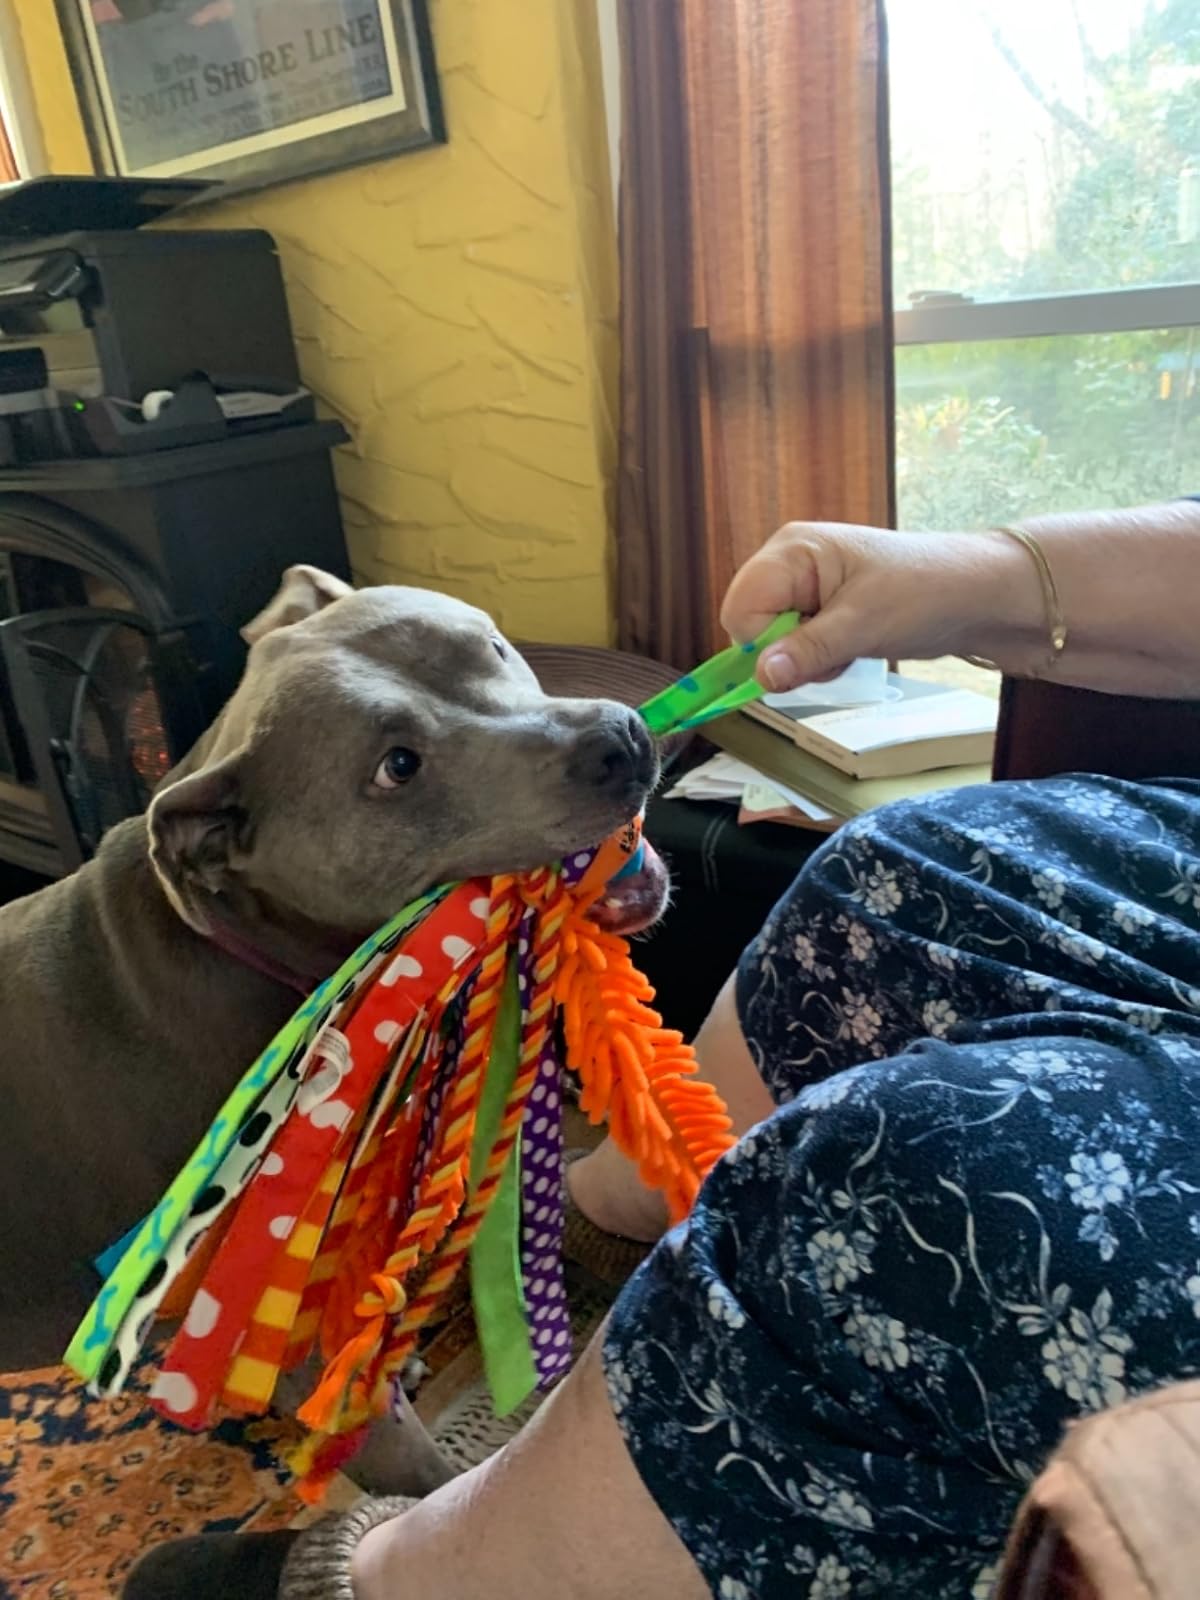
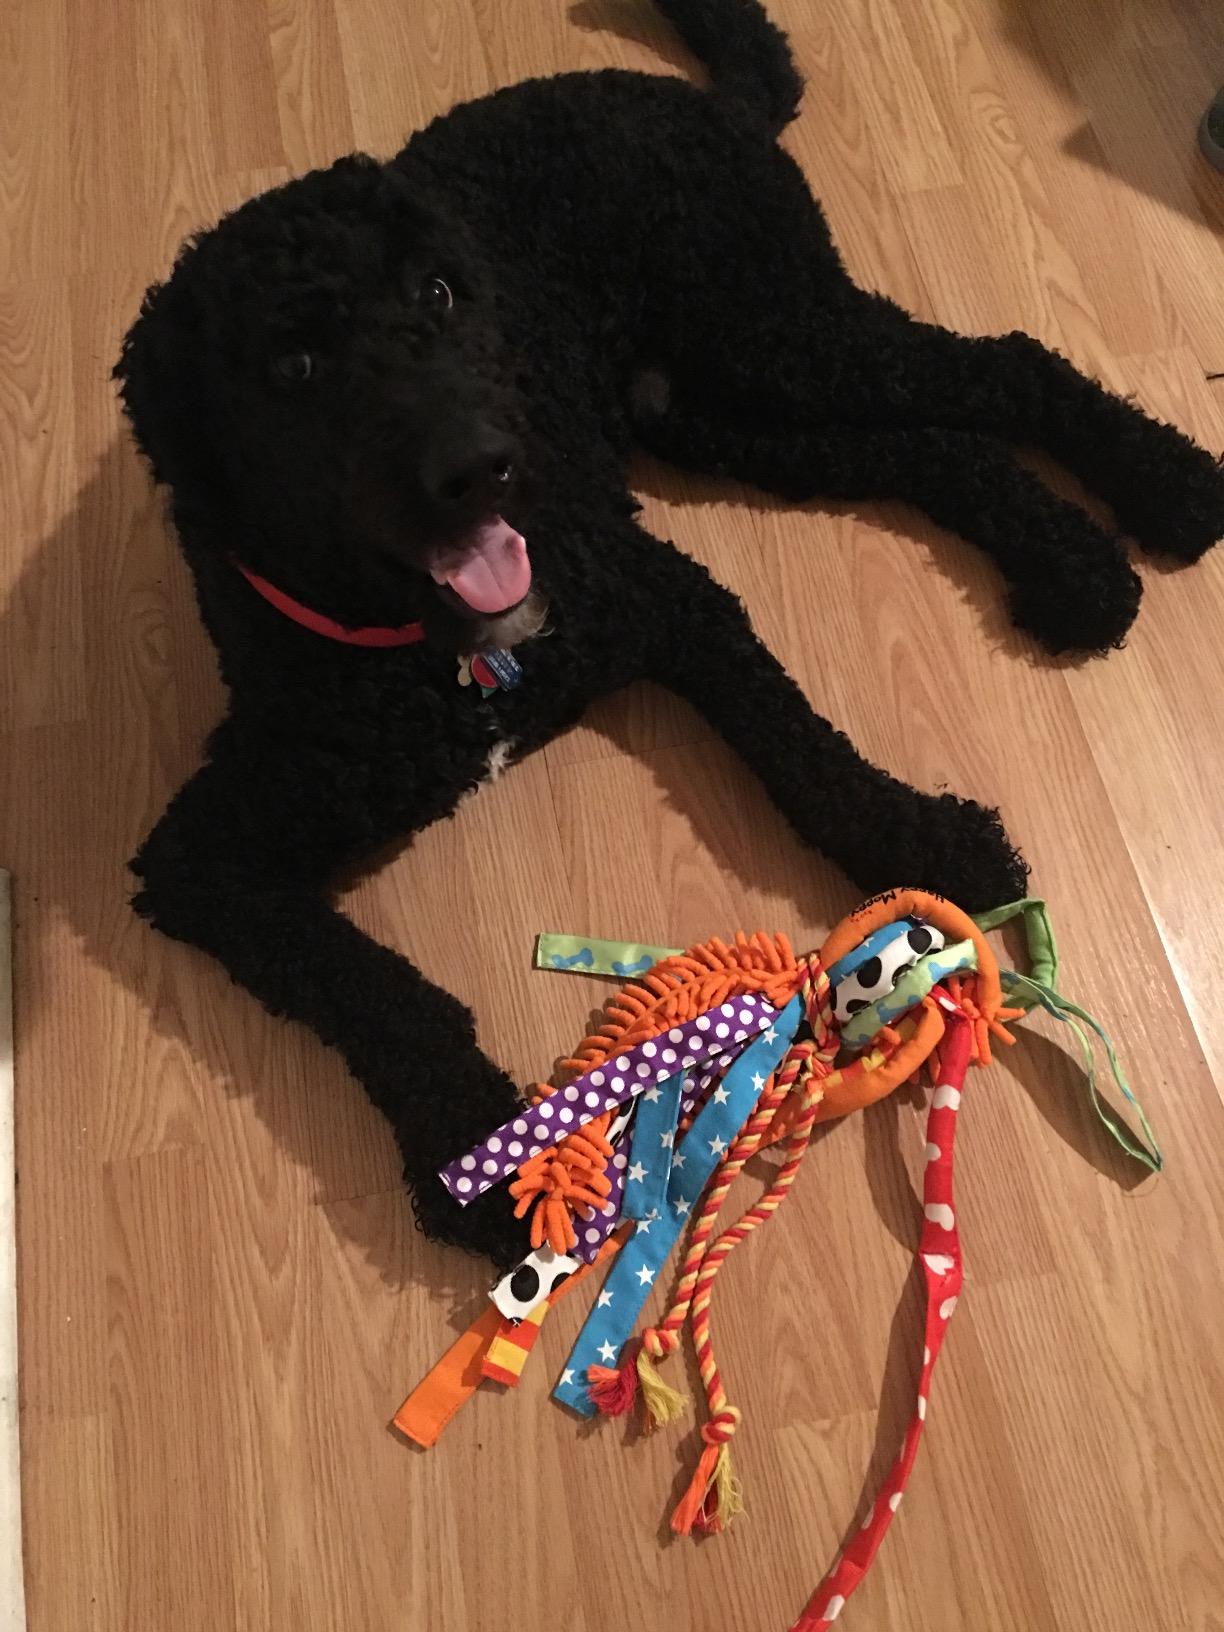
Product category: items_toy
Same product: yes